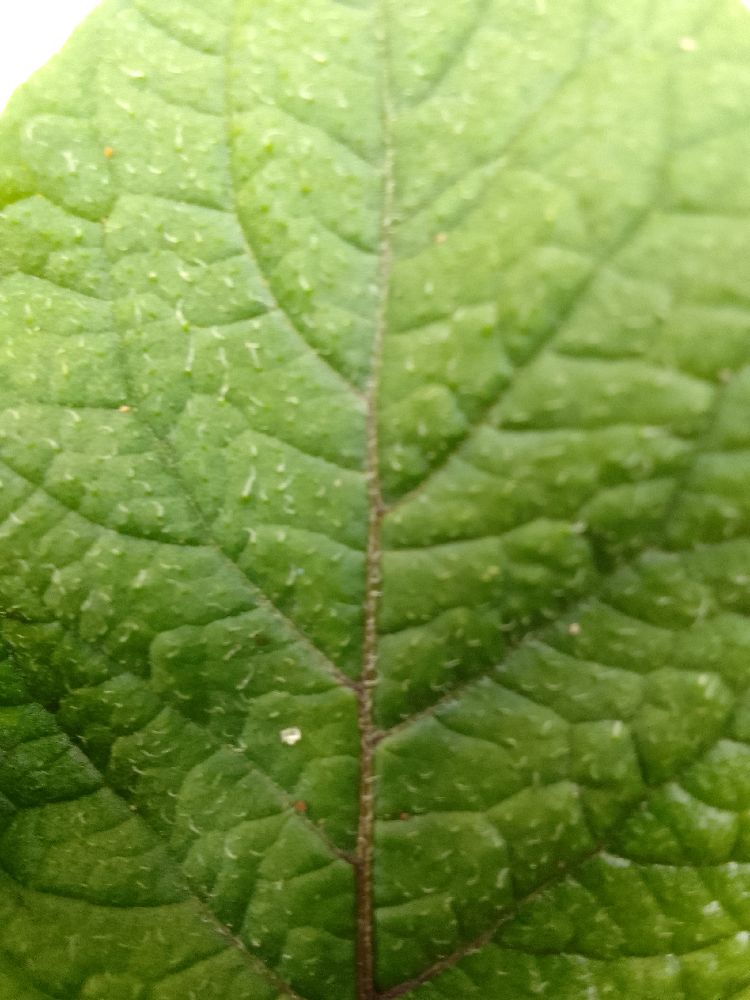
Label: Healthy